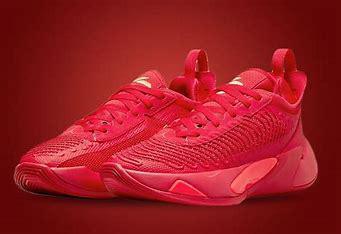
Brand: Jordan
Model: Luka 1